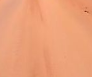
Surface type: ground